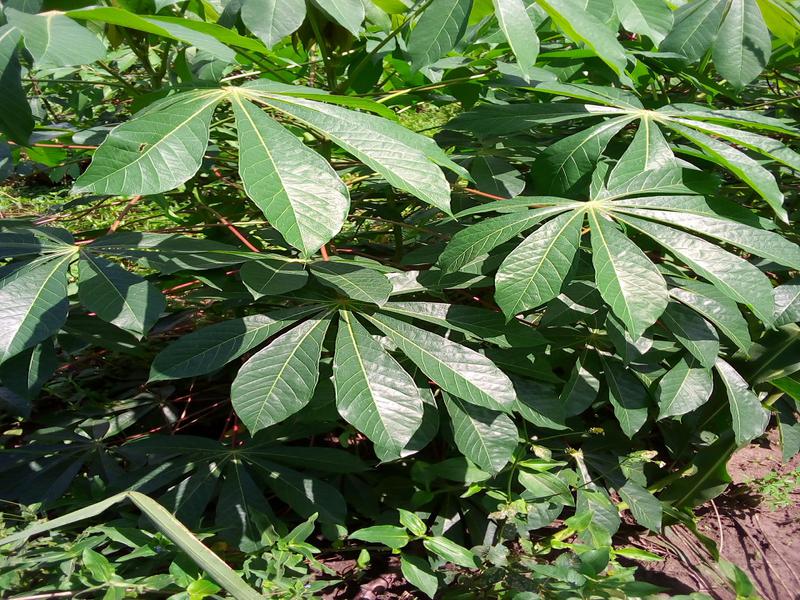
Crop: cassava
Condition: healthy